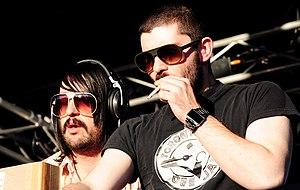
MSTRKRFT est un duo musical canadien, composé de Jesse F. Keeler et Al-P. Le nom du groupe fait référence à la marque d'outils Mastercraft de la chaîne de magasins Canadian Tire. Le groupe est actuellement signé chez Last Gang Records, et travaille à Toronto.